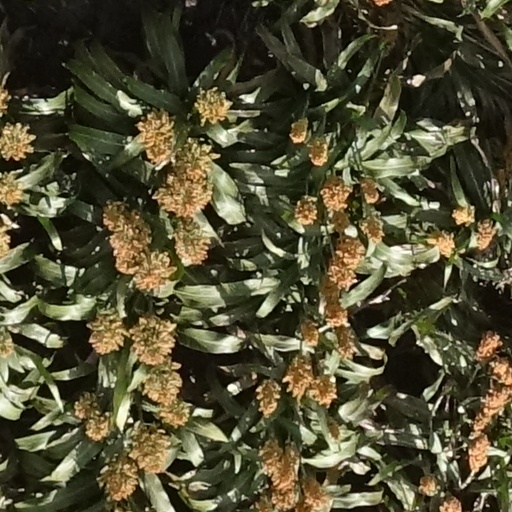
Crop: sorghum